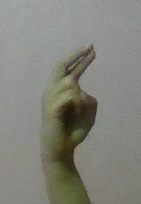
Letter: zay